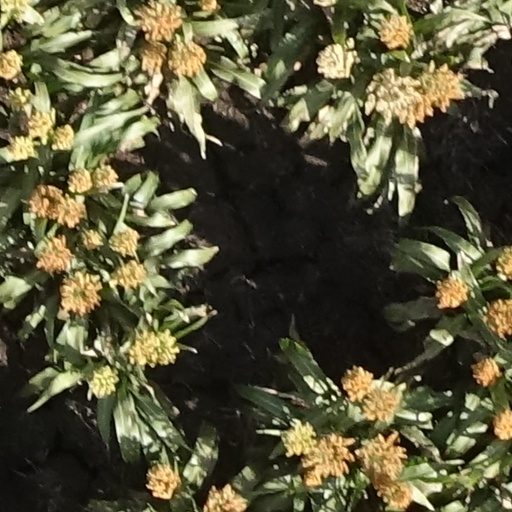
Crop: sorghum